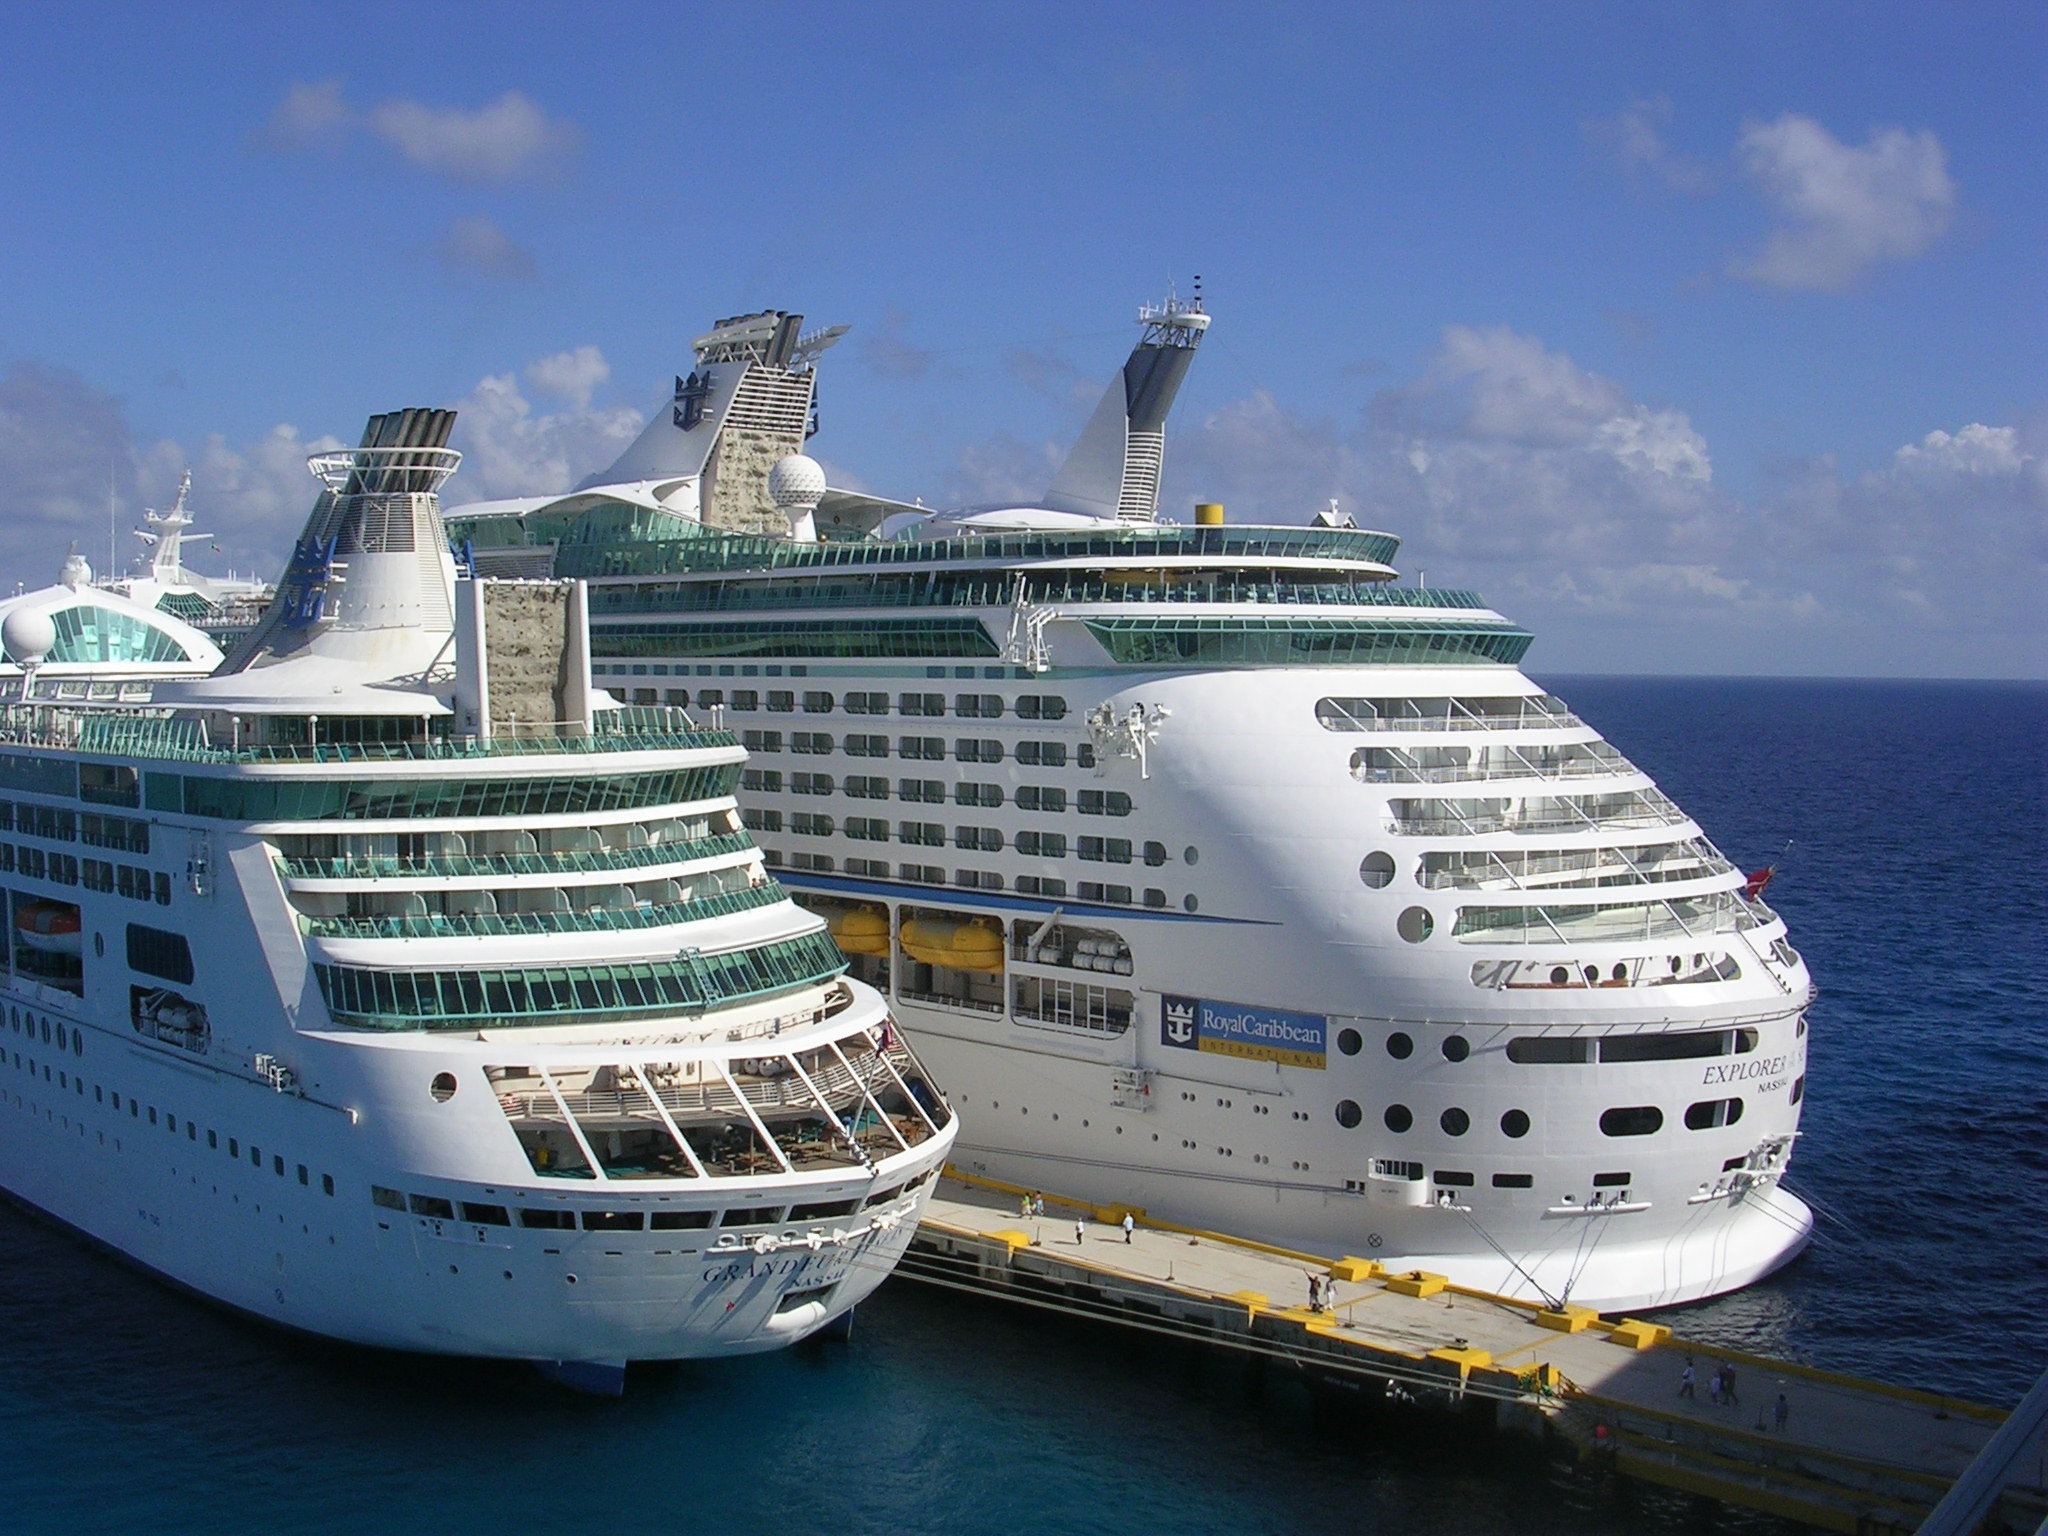
sea, ship, vehicle, luxury, ships, big, caribbean, cruising, watercraft, cruise ship, motor ship, passenger ship, freight transport, cruise ships, ocean liner